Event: Nepal Earthquake
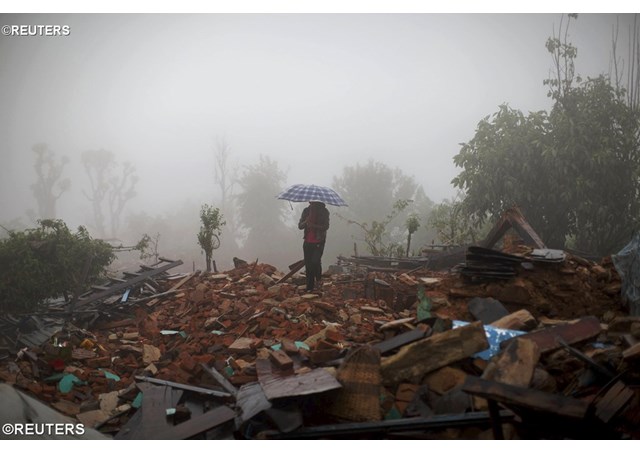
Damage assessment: damage